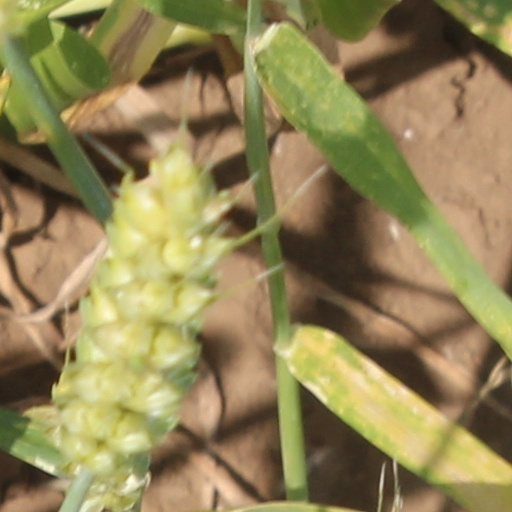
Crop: wheat